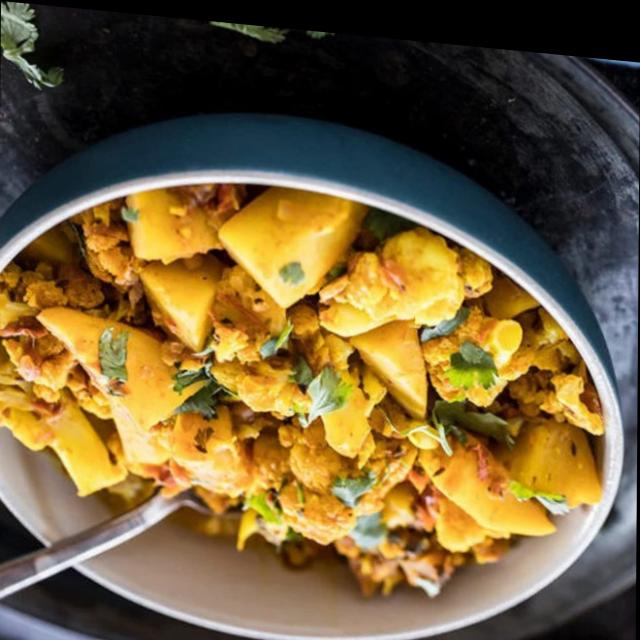
Dish: aloo_gobi